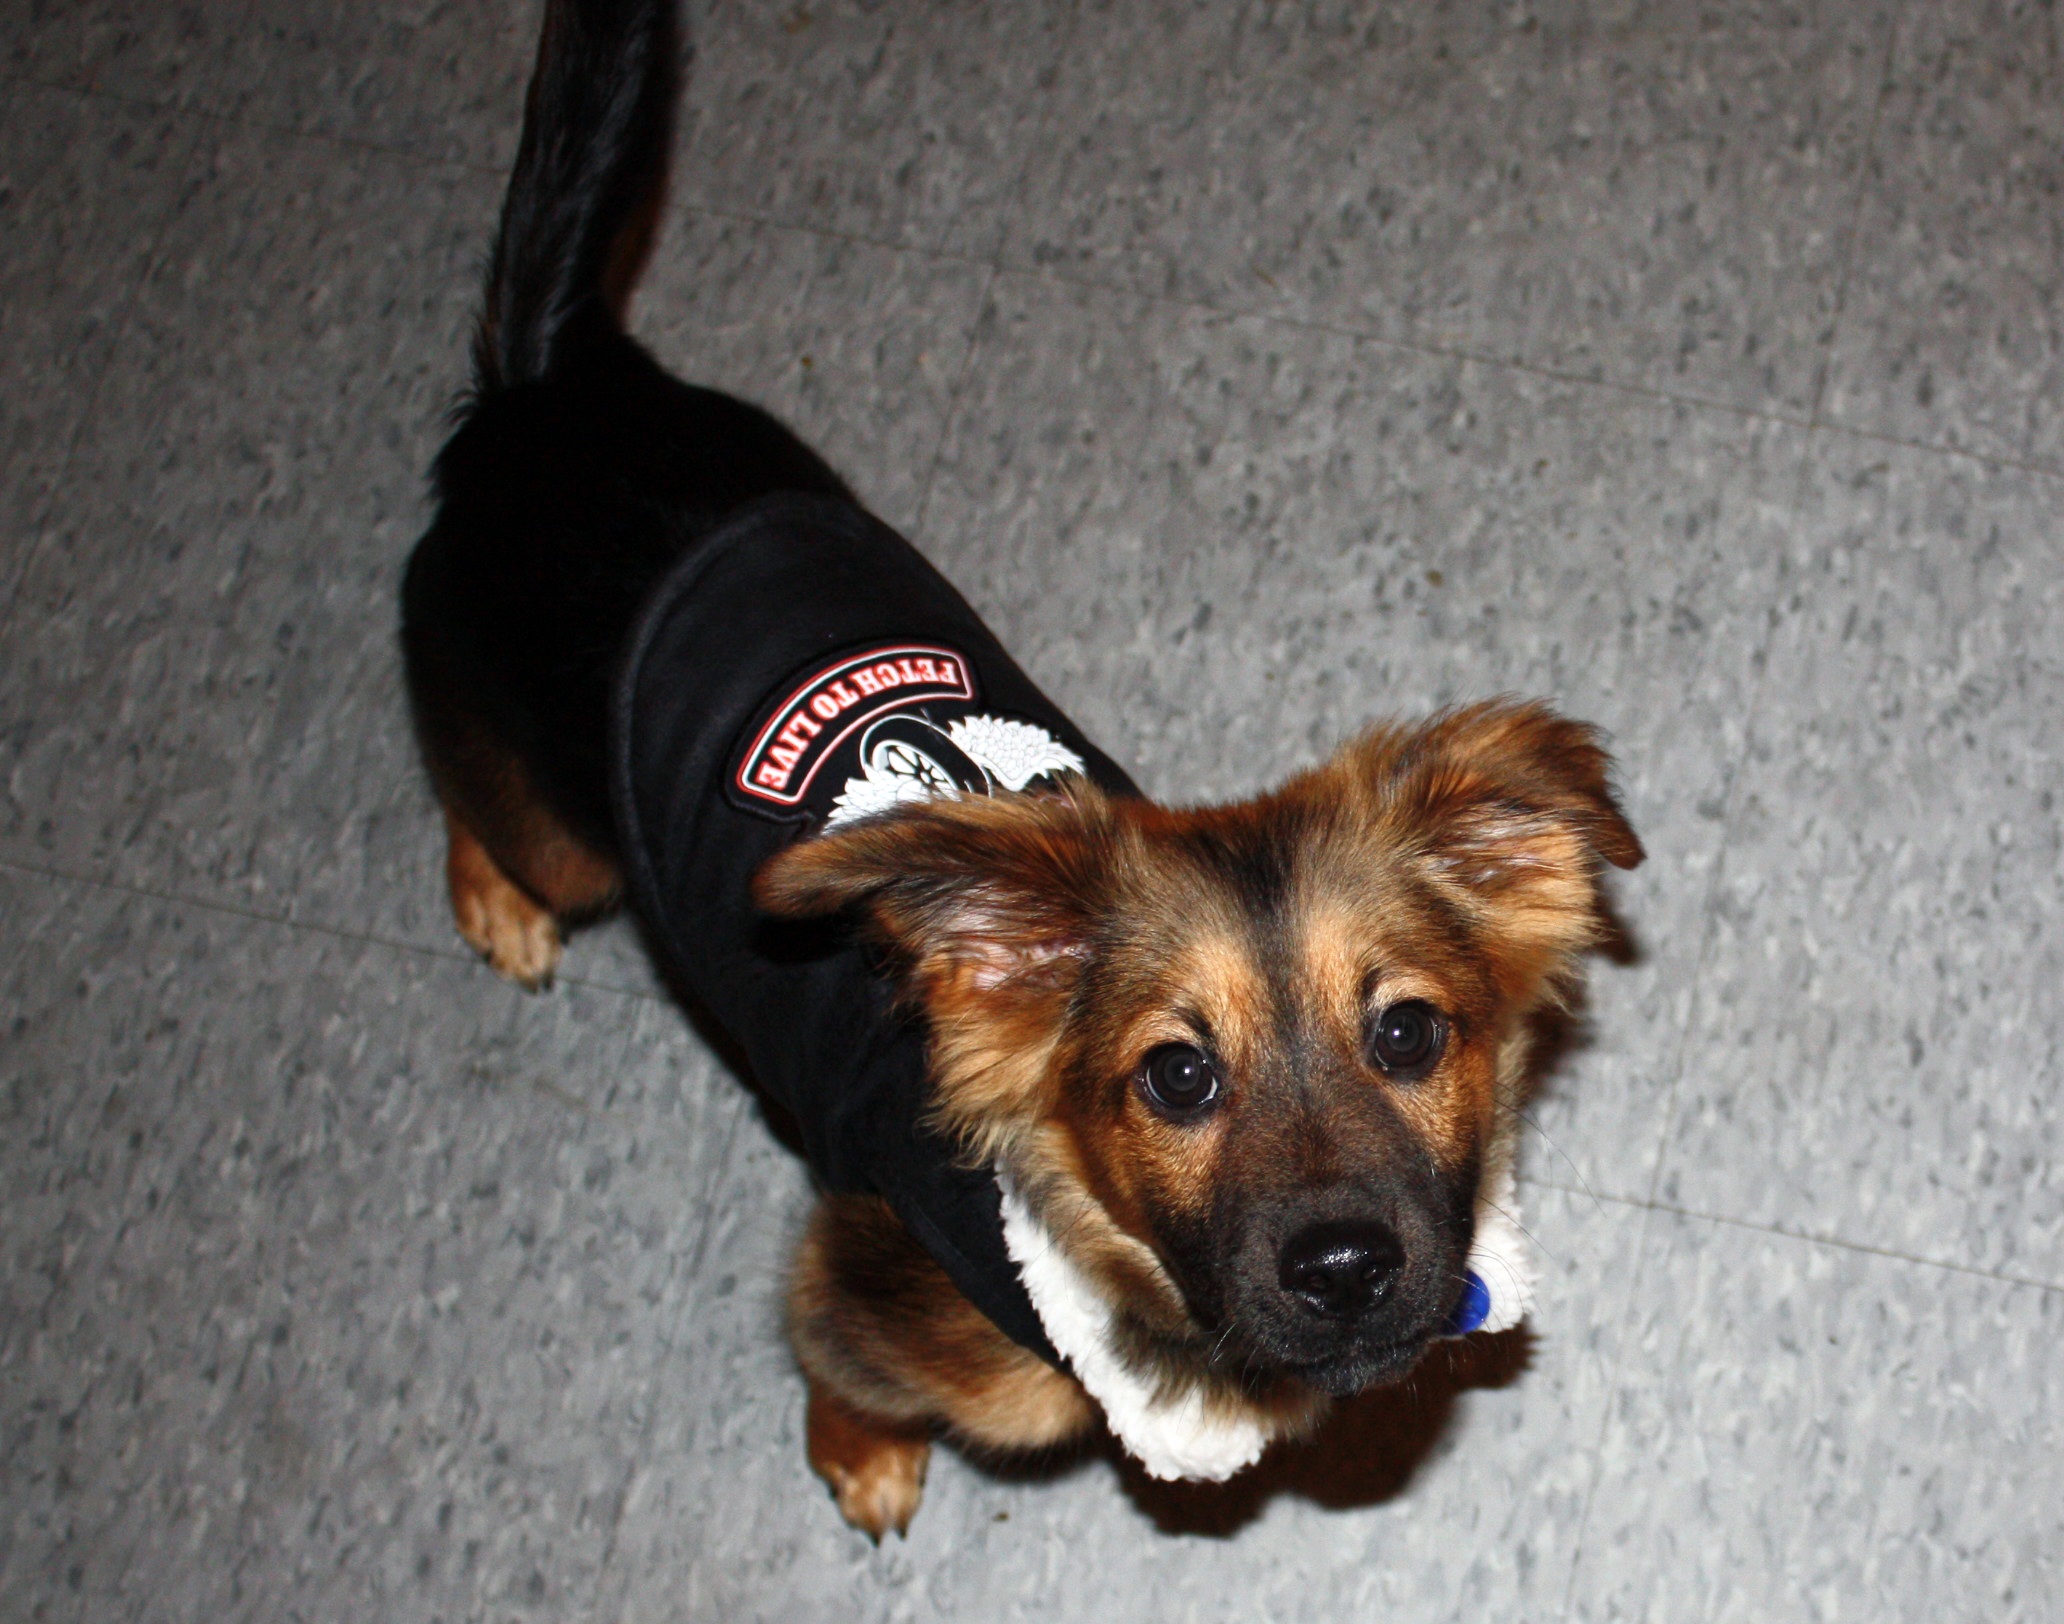
puppy, dog, cute, canine, pet, small, mammal, little, vertebrate, funny, adorable, dog breed, terrier, pup, doggy, companion, dog like mammal, australian terrier, dog breed group